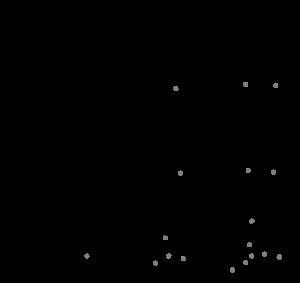
Un maillage est la discrétisation spatiale d'un milieu continu, ou aussi, une modélisation géométrique d’un domaine par des éléments proportionnés finis et bien définis. L'objet d'un maillage est de procéder à une simplification d'un système par un modèle représentant ce système et, éventuellement, son environnement, dans l'optique de simulations de calculs ou de représentations graphiques.
En analyse numérique, la méthode des éléments finis est utilisée pour résoudre numériquement des équations aux dérivées partielles. Celles-ci peuvent par exemple représenter analytiquement le comportement dynamique de certains systèmes physiques.